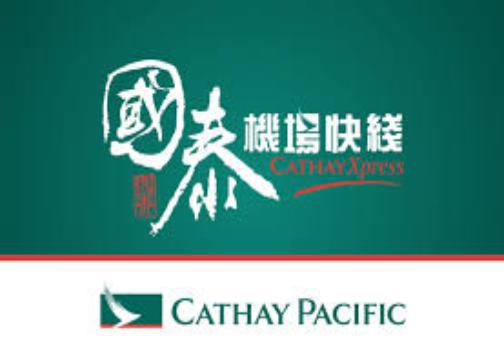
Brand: Cathay
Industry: Others